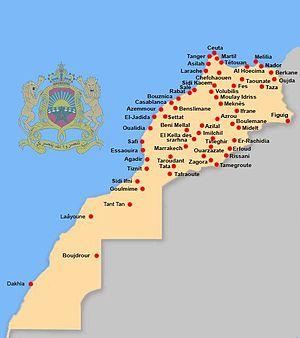
carte du maroc
Le Maroc, ou depuis 1957, en forme longue le royaume du Maroc, autrefois l'Empire chérifien, est un État unitaire régionalisé situé en Afrique du Nord. Son régime politique est une monarchie constitutionnelle. Sa capitale est Rabat et sa plus grande ville Casablanca.